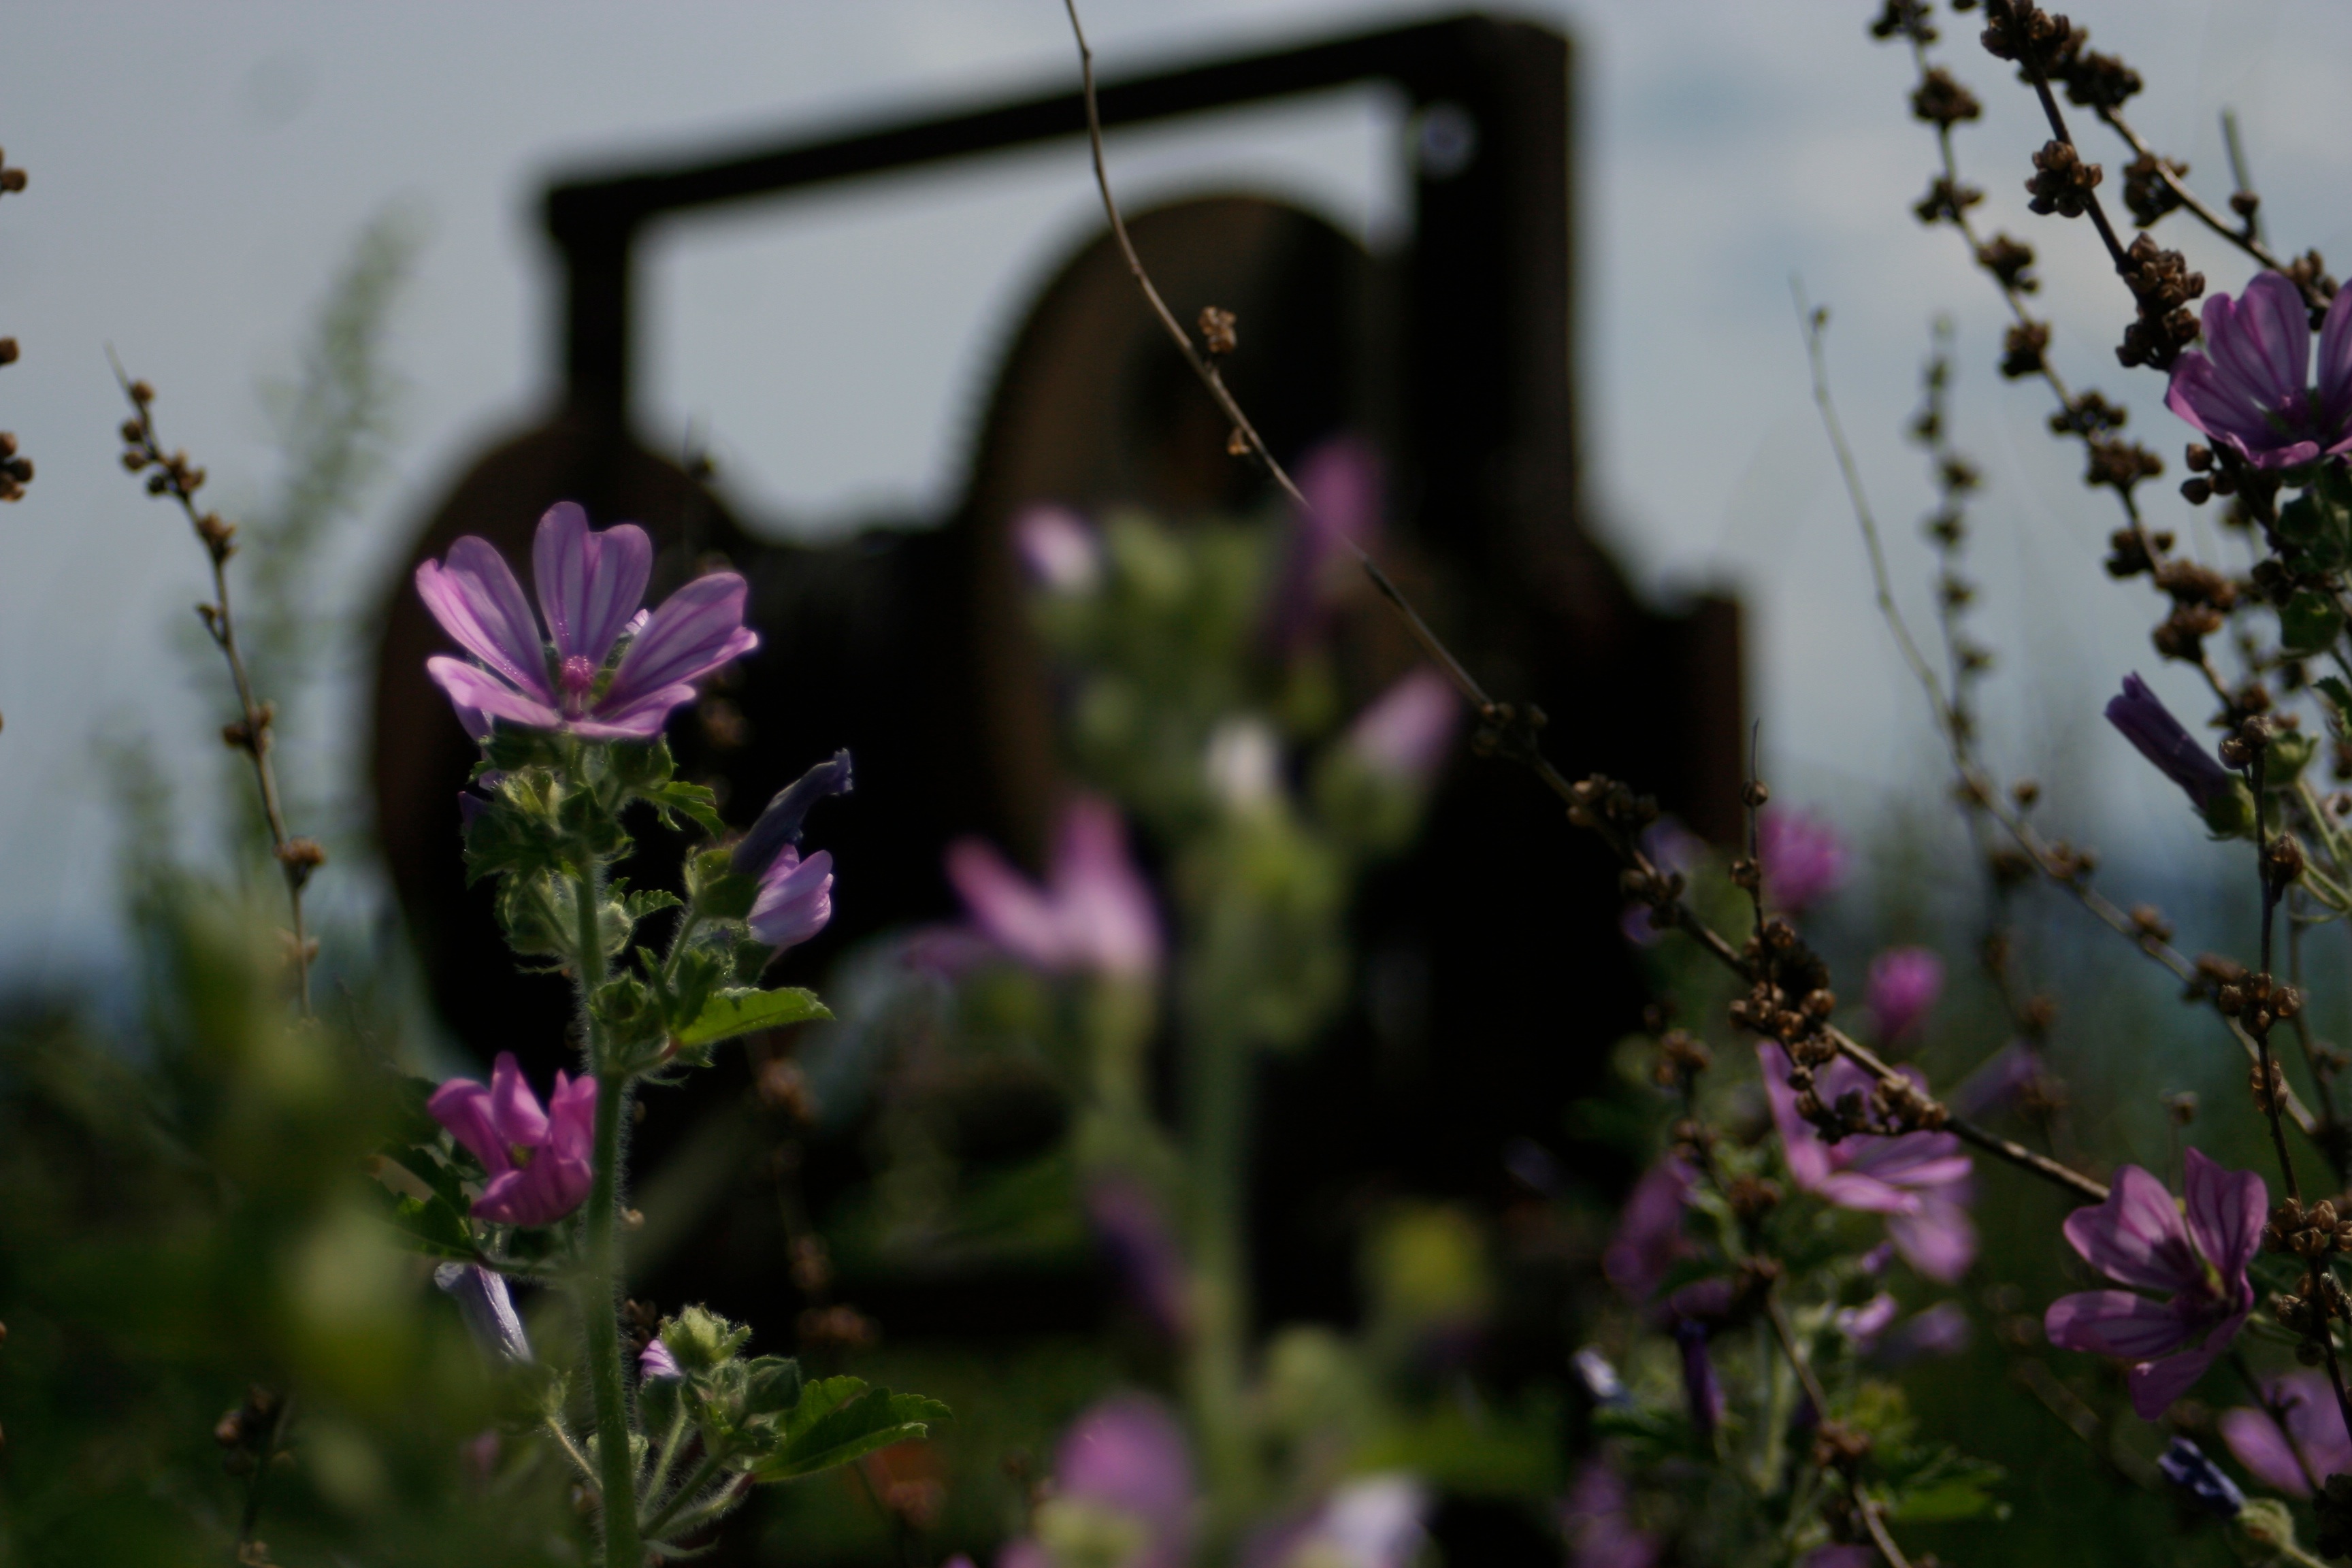
nature, blossom, plant, flower, purple, spring, botany, flora, wildflower, macro photography, flowering plant, land plant